Rudolf Bacher

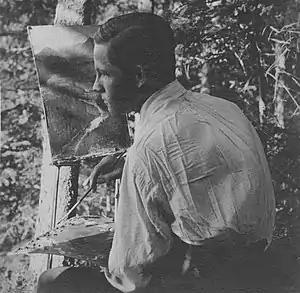
A young Rudolf Bacher at his easel (date unknown)

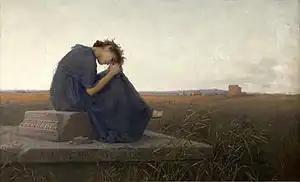
The Tomb of Caecilia Metella

Rudolf Bacher (20 January 1862, in Vienna – 16 April 1945, in Vienna) was an Austrian painter and sculptor.